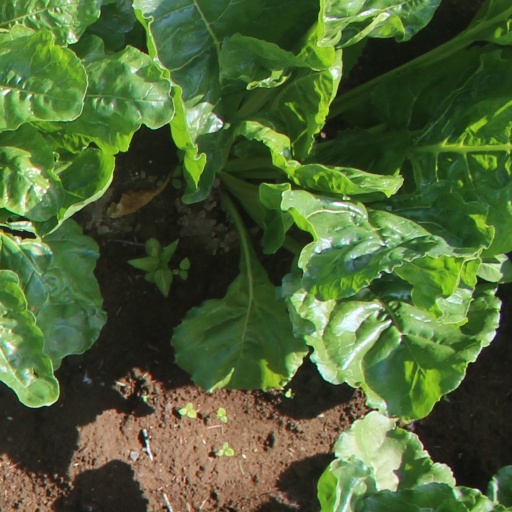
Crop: sugar beet